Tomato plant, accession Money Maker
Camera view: horizontal (90 deg, fisheye); turntable rotation: 180 degrees
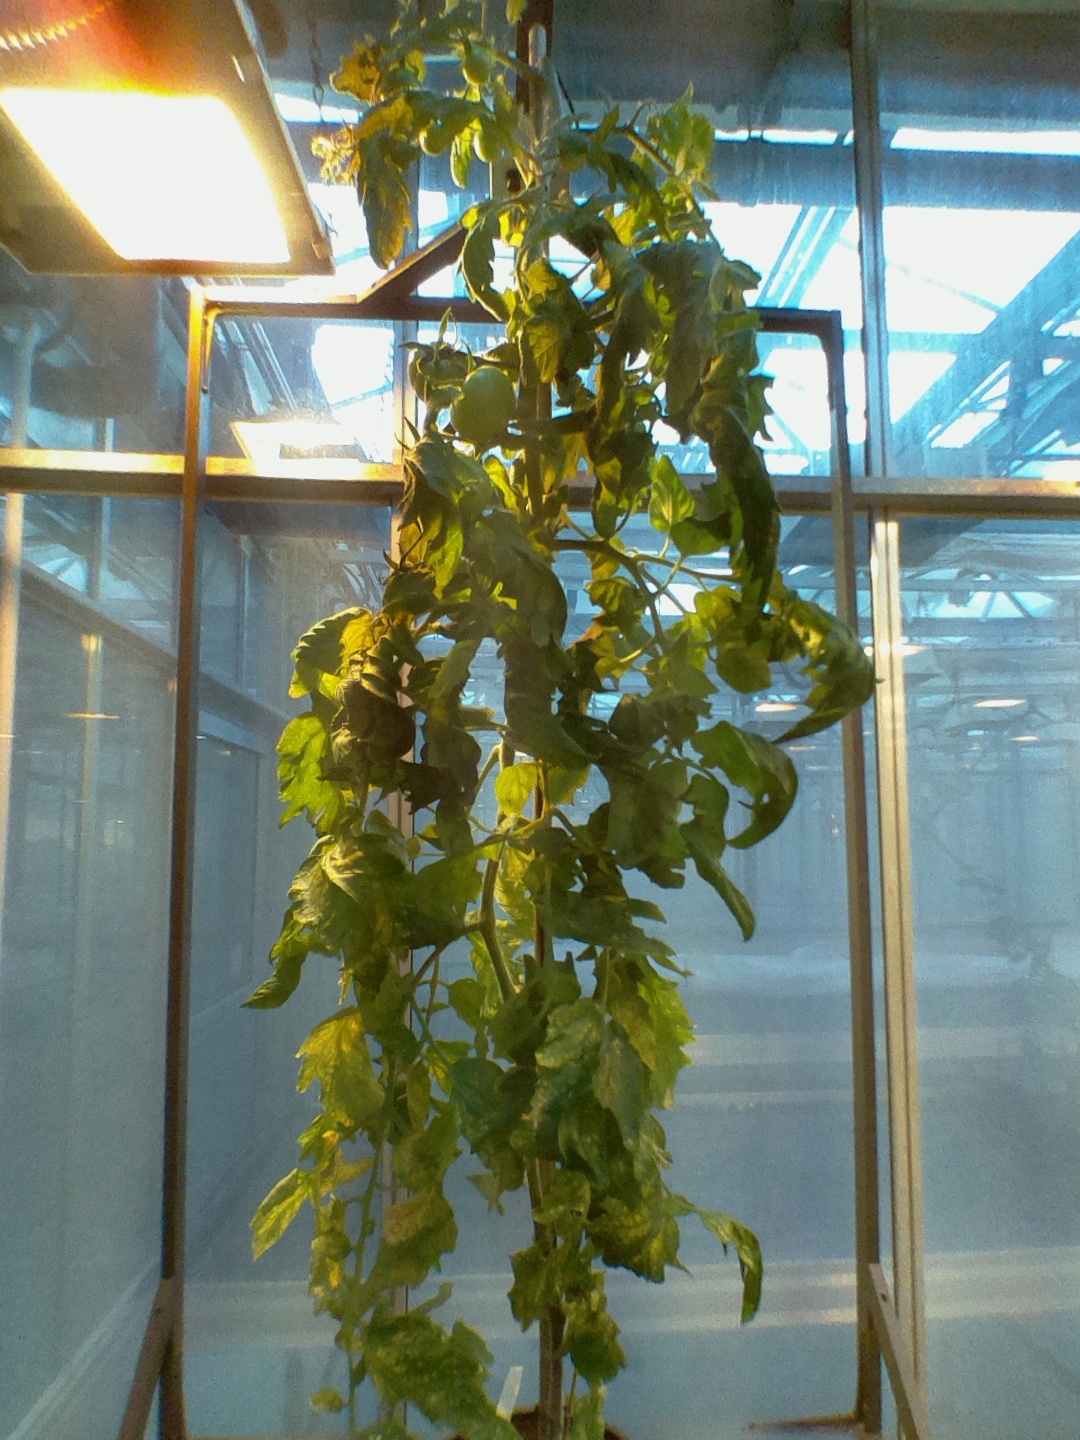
BBCH growth stage 76: 60%-70% of final fruit size